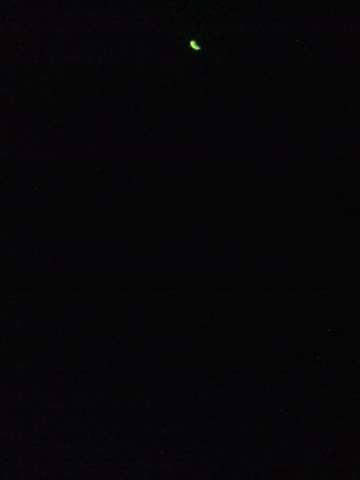Question: What is this?
Answer: unanswerable